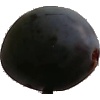
Label: Plum 3